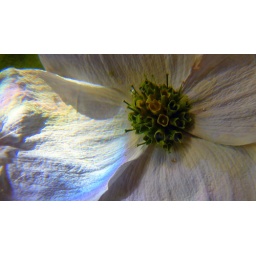
Taken in my mom's house while I'm home for the holidays...sort of.